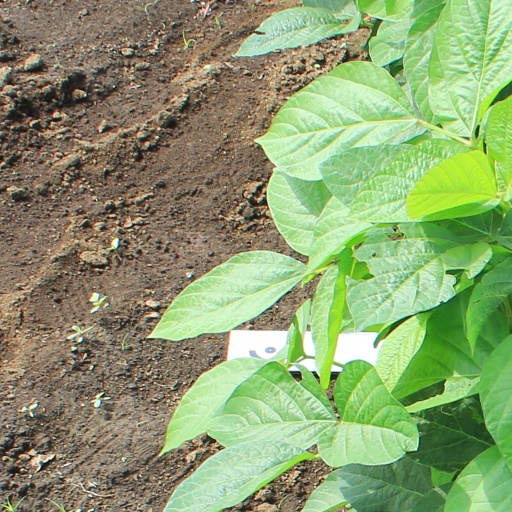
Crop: soybean